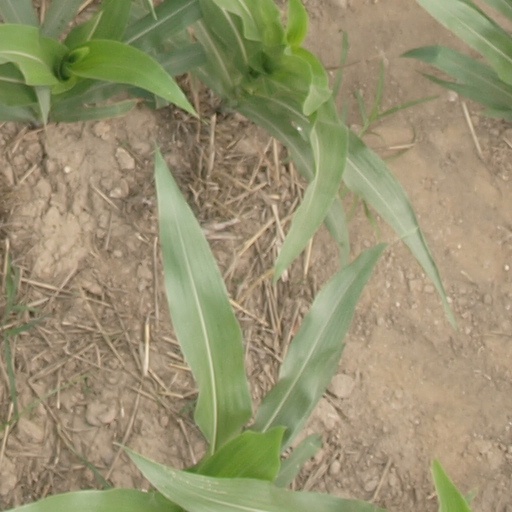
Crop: maize; corn